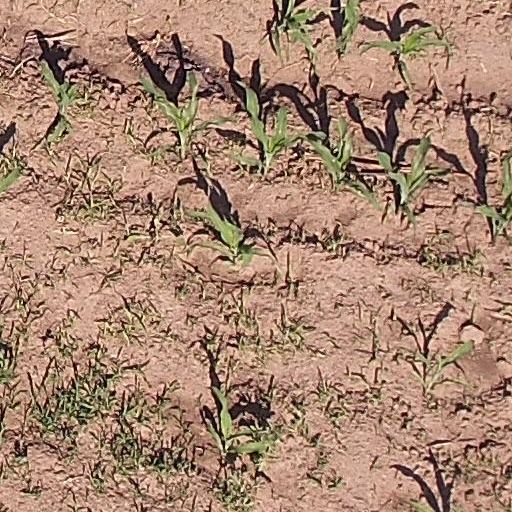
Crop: maize; corn